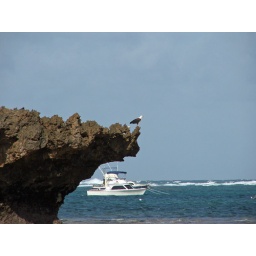
fish eagles in turtle bay